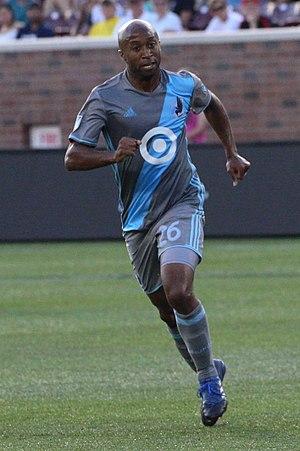
Collen Warner est un joueur américain de soccer, né le 24 juin 1988 à Denver. Il joue actuellement au poste de milieu défensif aux Rapids du Colorado en Major League Soccer.